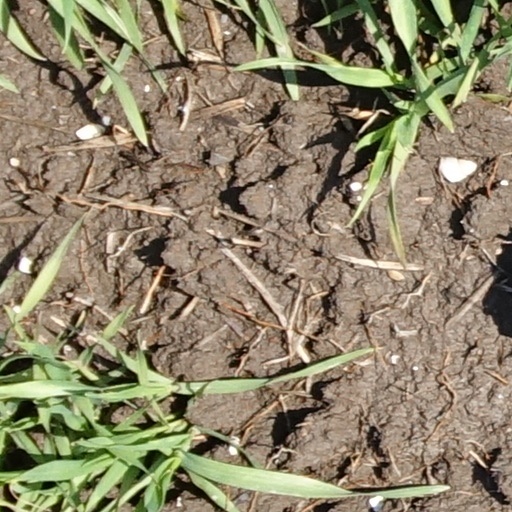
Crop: wheat